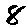
Label: 8